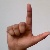
The image shows a hand gesture representing the letter 'L' in Indian Sign Language.